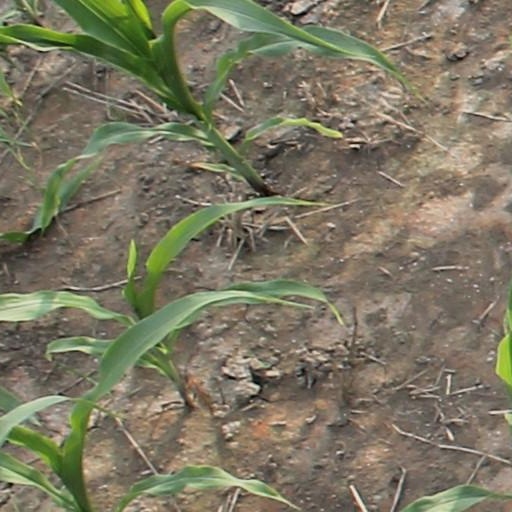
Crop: maize; corn